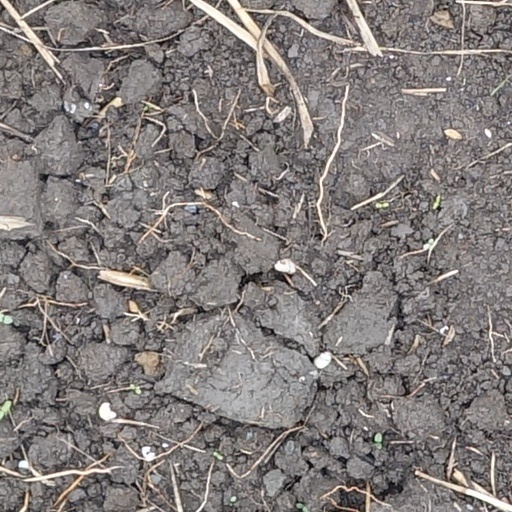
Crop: wheat